Chile–Syria relations

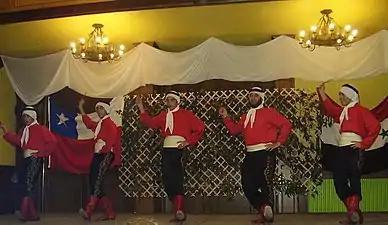
Group dancing dabke in the Syrian Unity Club in Chile.

The Syrian community in Chile plays a significant role in fostering cultural relations between the two countries. Syrians and their descendants have contributed to Chilean society in fields like business, arts, and politics. In Chile, there are various Syrian cultural centers and organizations dedicated to preserving Syrian heritage and promoting cultural exchange.